The Secret Four

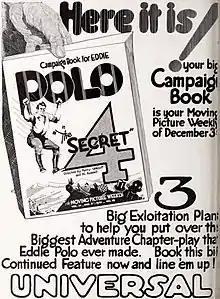
Advertisement

The Secret Four is a 1921 American action film serial directed by Albert Russell and Perry N. Vekroff. The film is now considered lost.